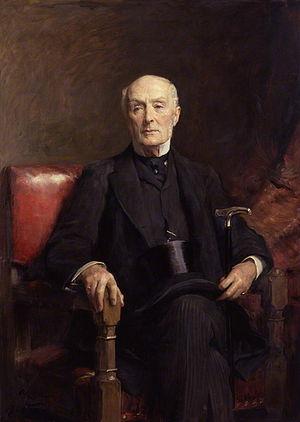
Henry Thurstan Holland, 1ᵉʳ vicomte Knutsford, connu sous le nom de Sir Henry Holland, baronnet, de 1873 à 1888 et sous le nom de Lord Knutsford de 1888 à 1895, est un politicien conservateur britannique, mieux connu pour ses fonctions de secrétaire d'État aux Colonies de 1887 à 1892.